Řepiště

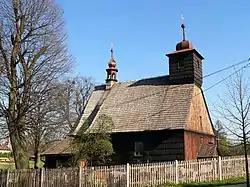
Church of Saint Michael the Archangel

The main landmark of Řepiště is the Church of Saint Michael the Archangel, part of the set of Silesian wooden churches. Based on dendrochronology, it was founded around 1424. At the end of the 17th century, it was extended. After 1819, the church was rebuilt into its present form.